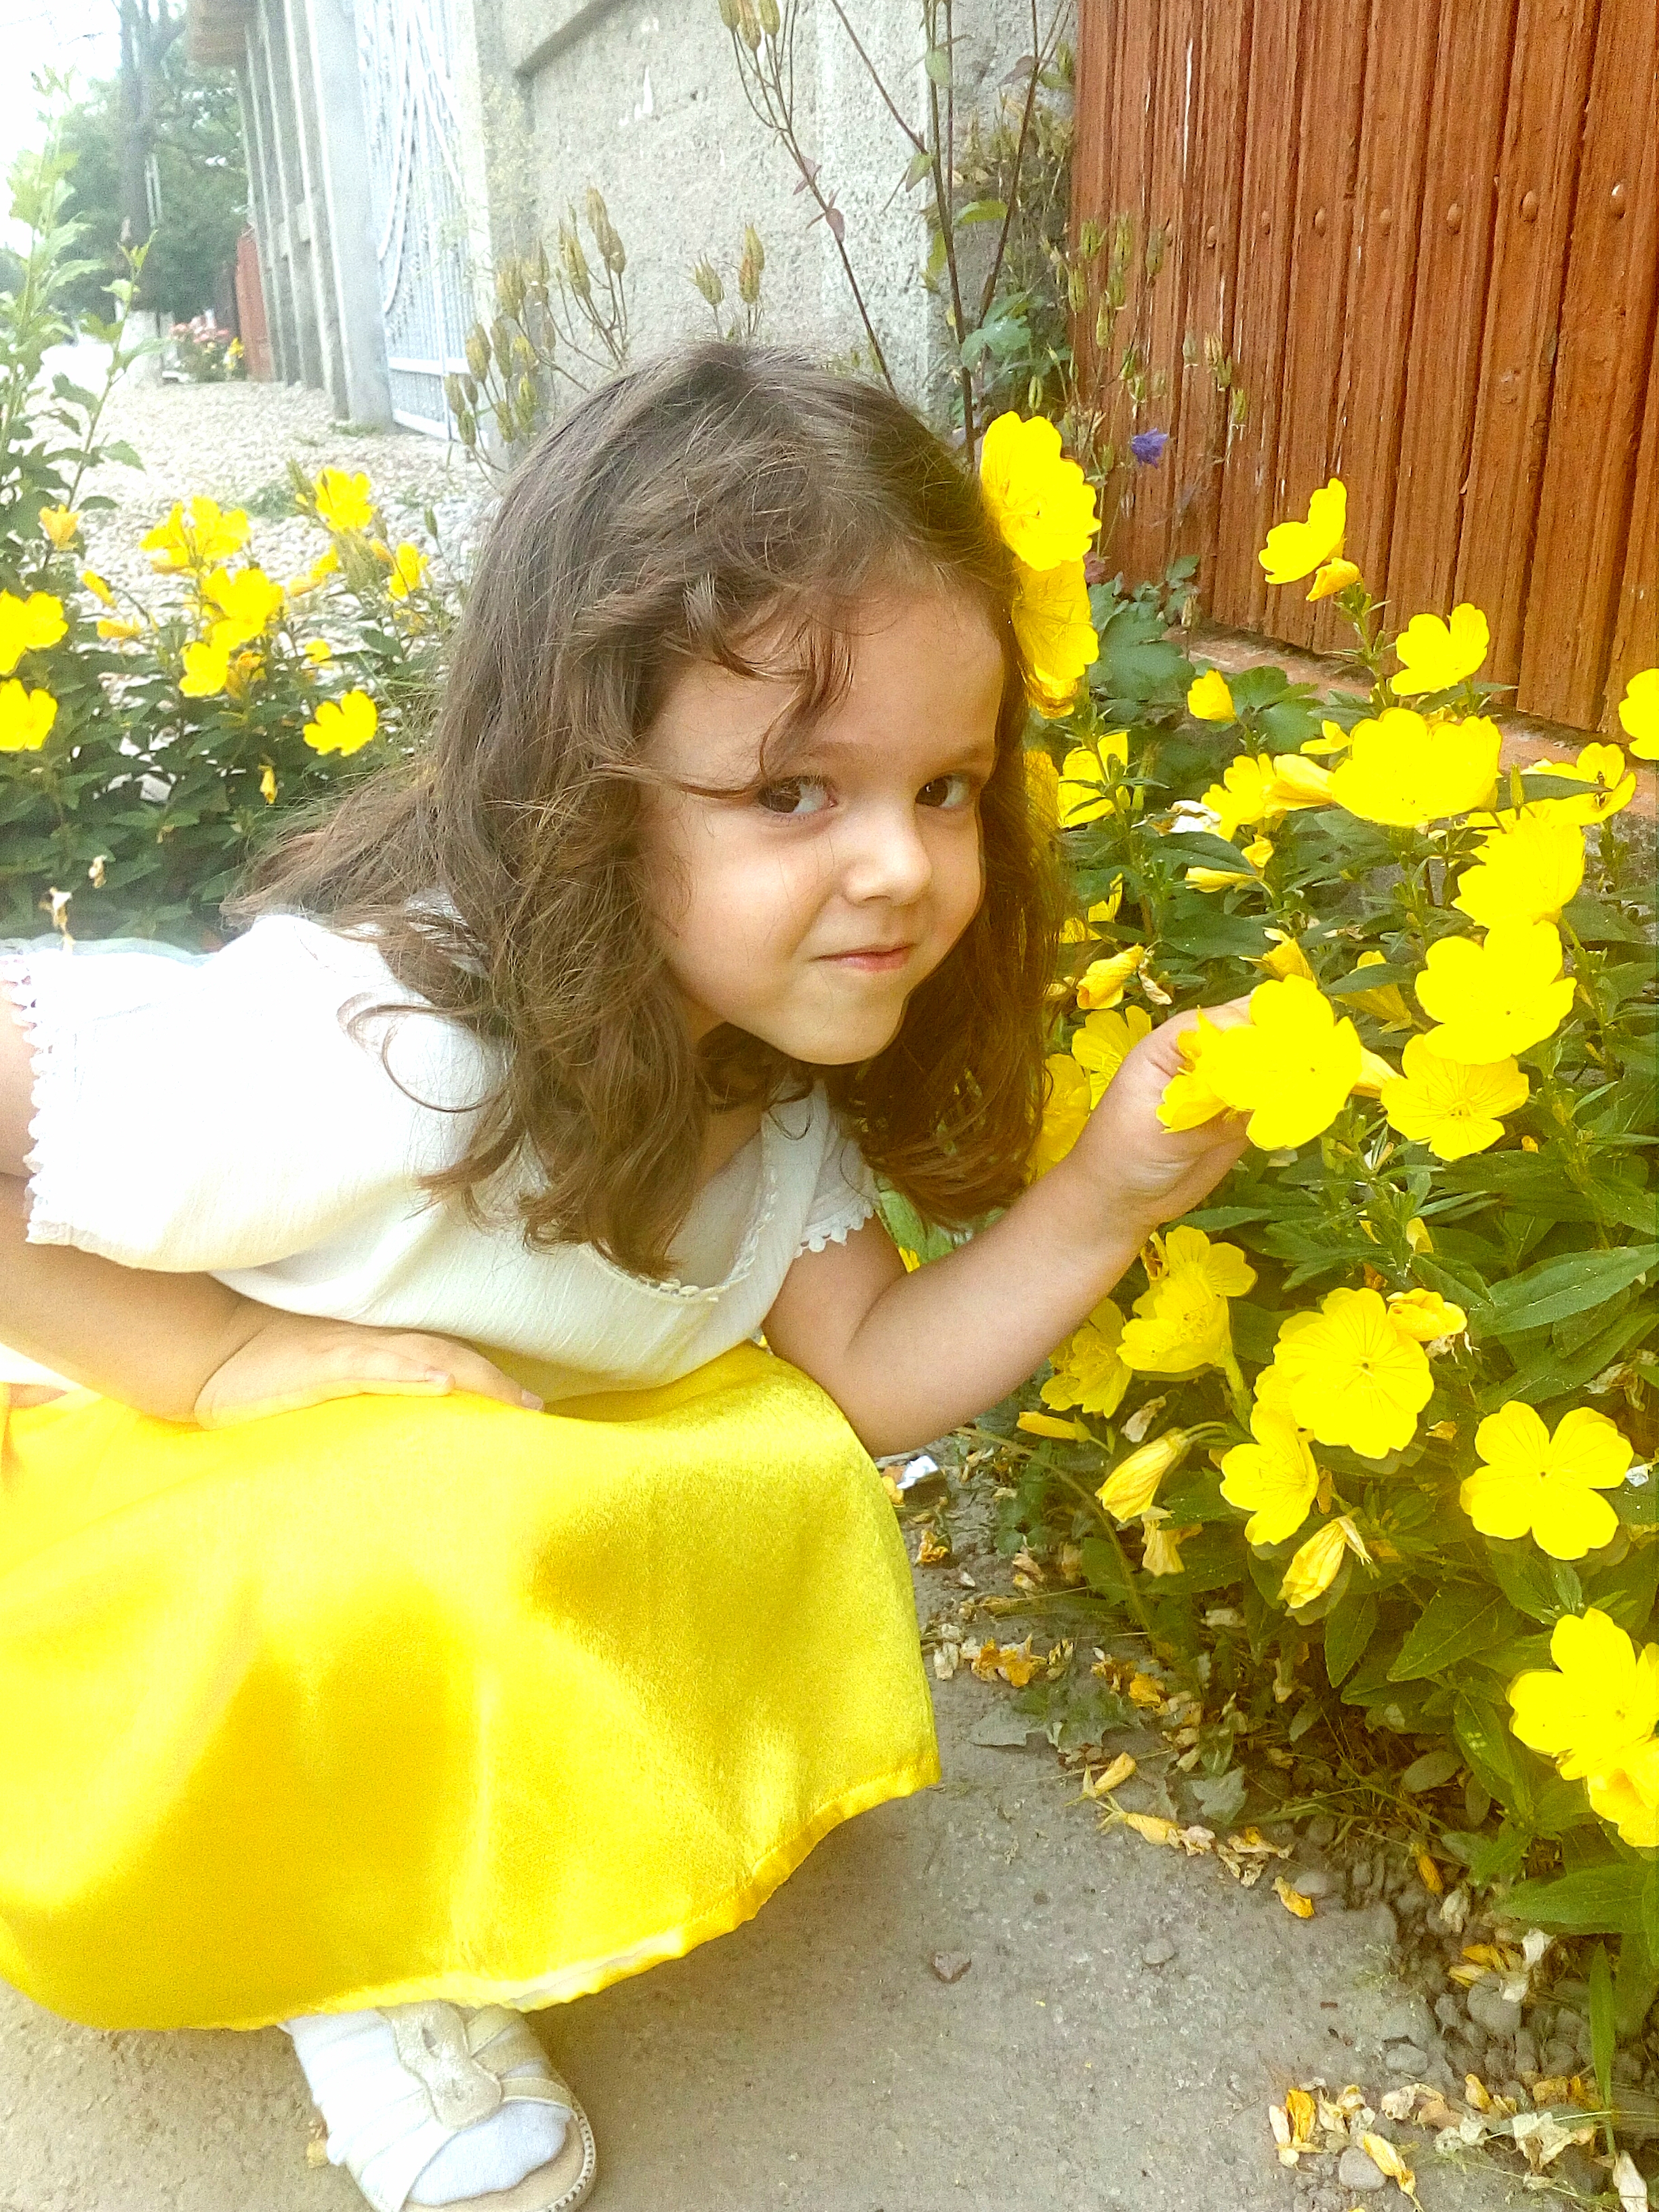
nice, child, yellow, botany, spring, flower, plant, smile, toddler, dress, garden, wildflower